Working Mom Parenting Daddy

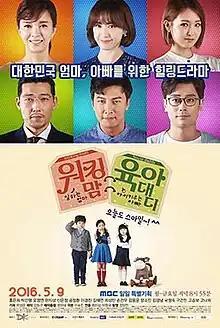
Promotional poster

Working Mom Parenting Daddy is a 2016 South Korean television series starring Hong Eun-hee, Park Gun-hyung, , Han Ji-sang, Shin Eun-jung and . It aired on MBC every Mondays to Fridays at 20:55 (KST) for 120 episodes from May 9 to November 11, 2016.